Rishi Valley School

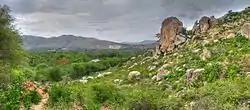
Campus from the adjoining hill

Rishi Valley School is an Indian boarding school, founded by the philosopher Jiddu Krishnamurti. The school has a holistic approach to education in the spirit of Krishnamurti's pedagogical vision. Community service and extracurricular activities are part of the students' schooling, as are discussions, assemblies and club meetings.